Kaspar Schleibner

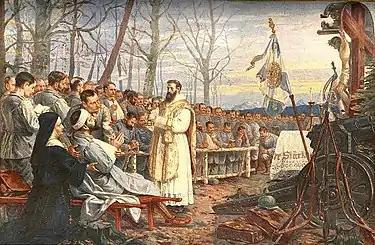
Bavarian Field Mass (postcard)

Kaspar Schleibner (23 February 1863, Hallstadt - 27 January 1931, Munich) was a German church painter.